House of Strangers

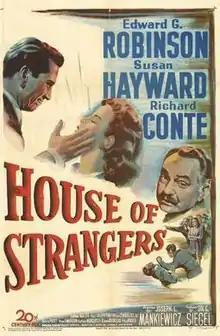
Theatrical release poster

House of Strangers is a 1949 American drama film directed by Joseph L. Mankiewicz and starring Edward G. Robinson, Susan Hayward, and Richard Conte. The screenplay by Philip Yordan and Mankiewicz (who chose to go uncredited) is the first of three film versions of Jerome Weidman's novel "I'll Never Go There Any More", the other two adaptations are the Spencer Tracy western "Broken Lance" (1954) and "The Big Show" (1961).